Alison Riske career statistics

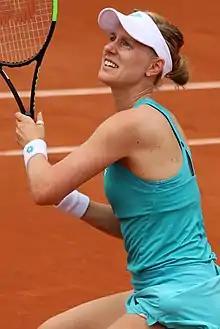
Riske at the 2019 French Open

"Only main-draw results in WTA Tour, Grand Slam tournaments, Fed Cup/Billie Jean King Cup and Olympic Games are included in win–loss records."